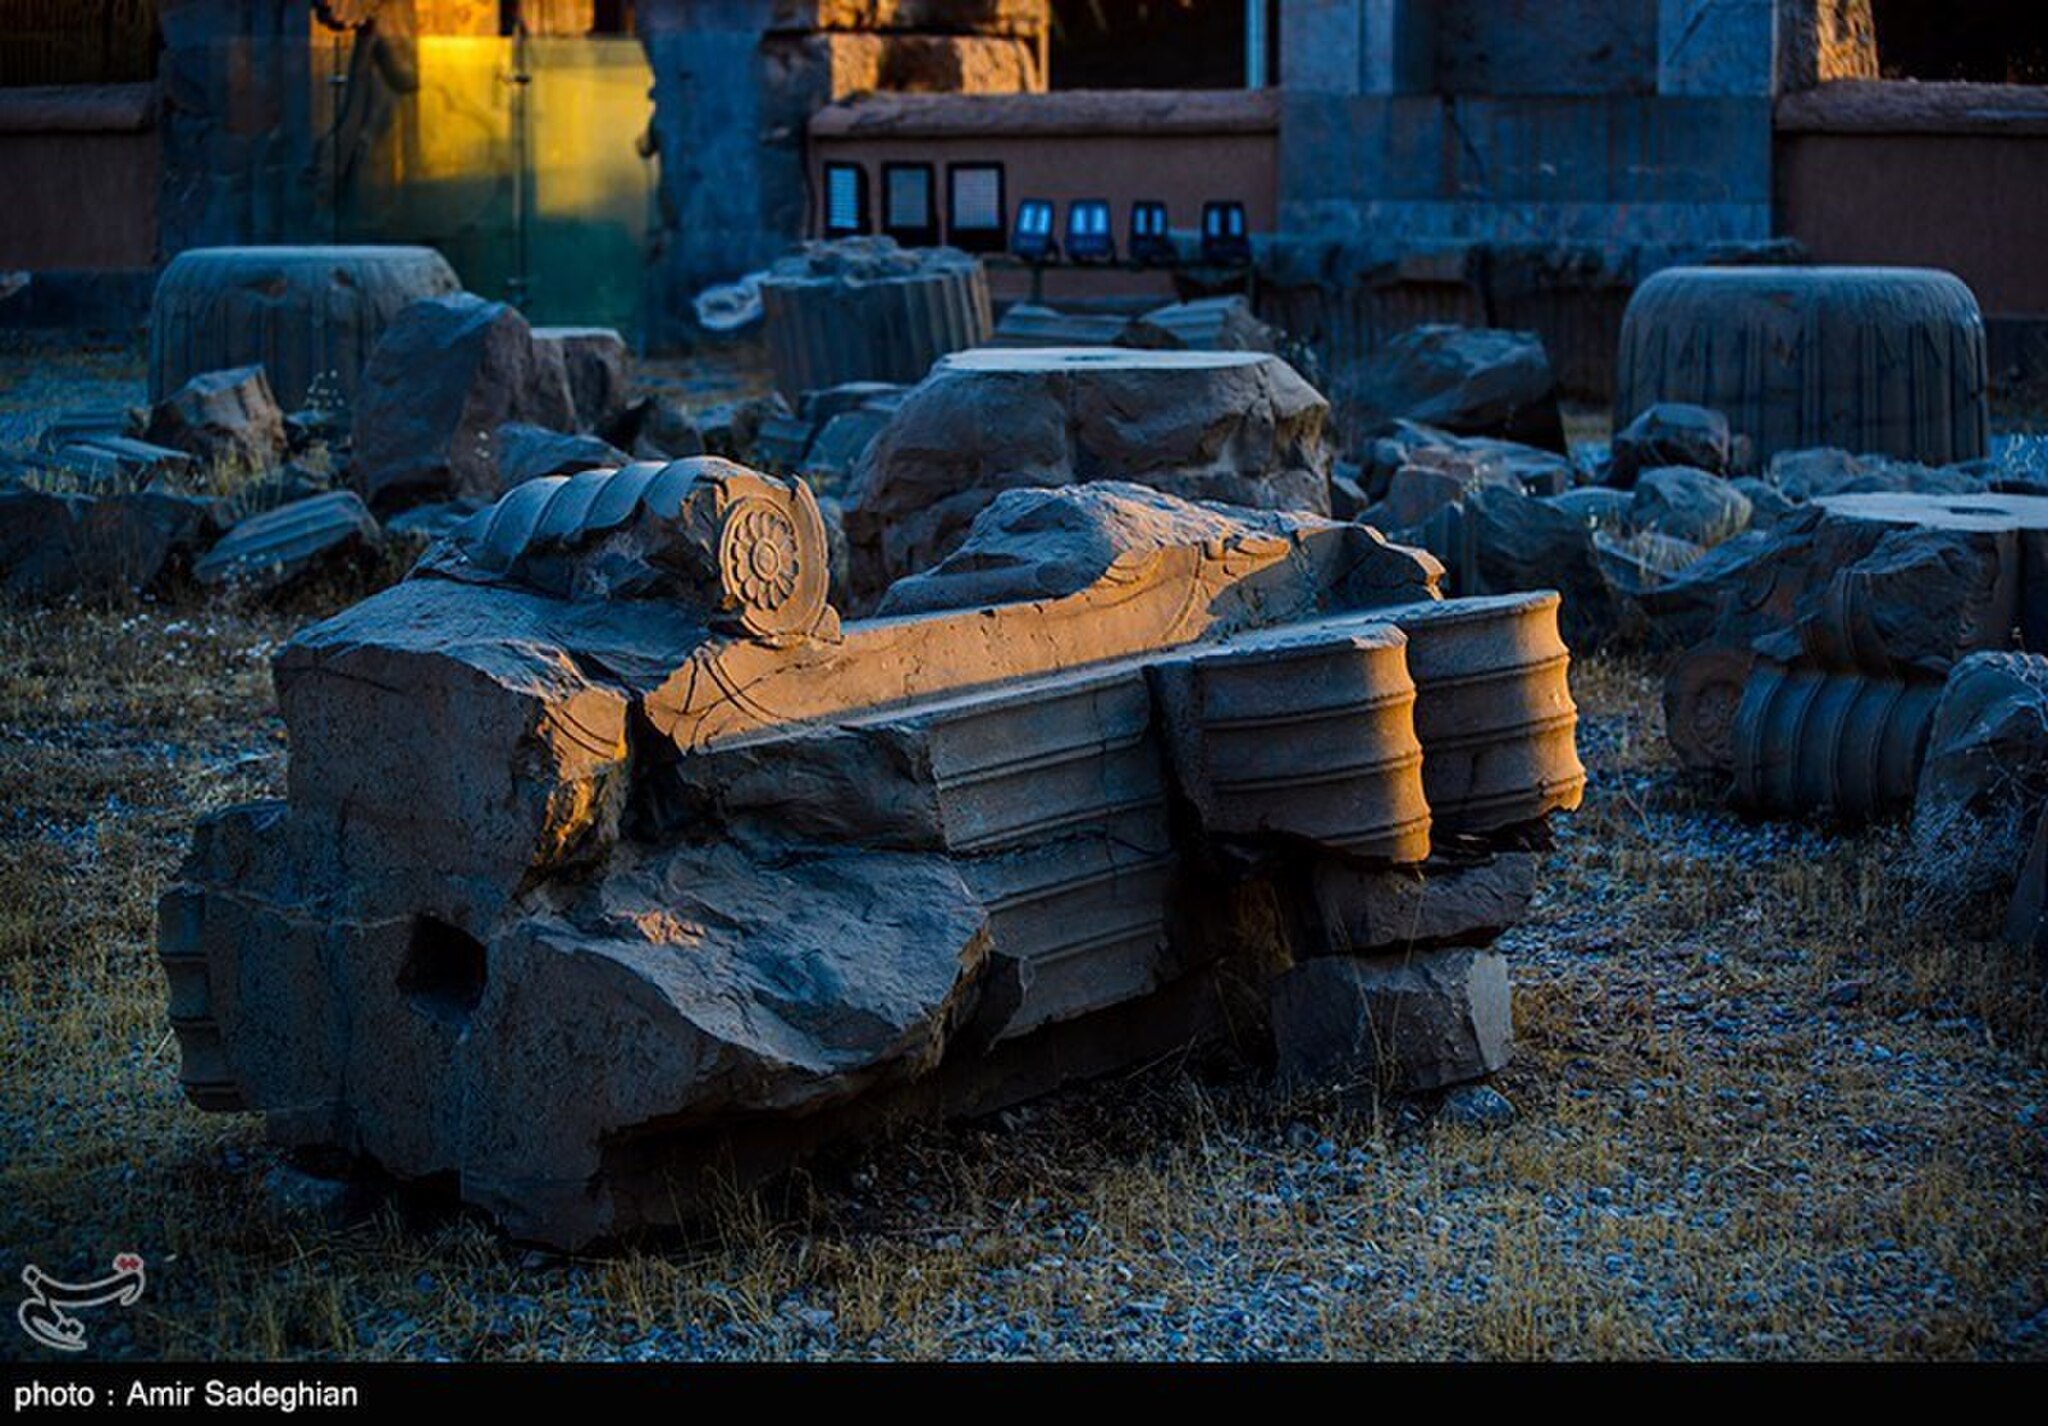
Title: Persepolis2020-09-26 4
Description: Persepolis in 2020
Date: 2020-09-26
Categories: License review needed, Tasnimnews review needed, 2020 in Persepolis, Photos by Amir Sadeghian for Tasnim News Agency, Photos from Tasnim News Agency